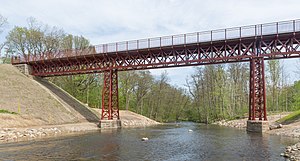
Horsens-Bryrup-Silkeborg Jernbane / Strækninger hvor banetracéet er bevaret / Den Genfundne Bro
Den genfundne jernbanebro over Gudenåen ved Gammelstrup
Horsens-Bryrup-Silkeborg Jernbane – eller Bryrupbanen – var en dansk privatbane, der blev anlagt i flere etaper og nedlagt 30. marts 1968.